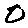
Label: 0